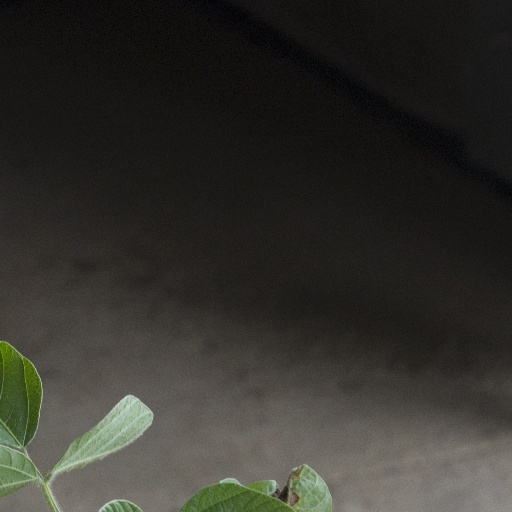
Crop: soybean